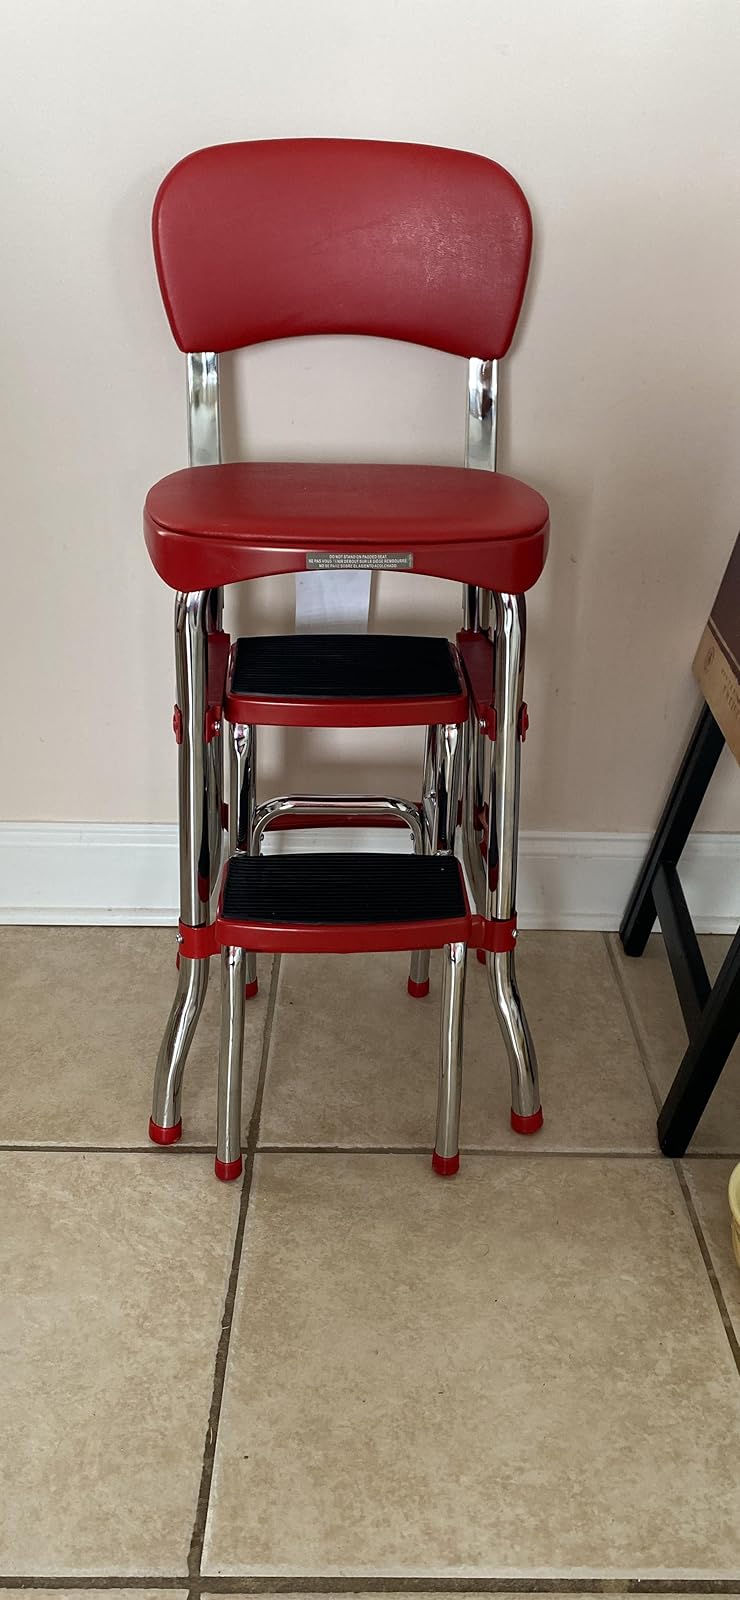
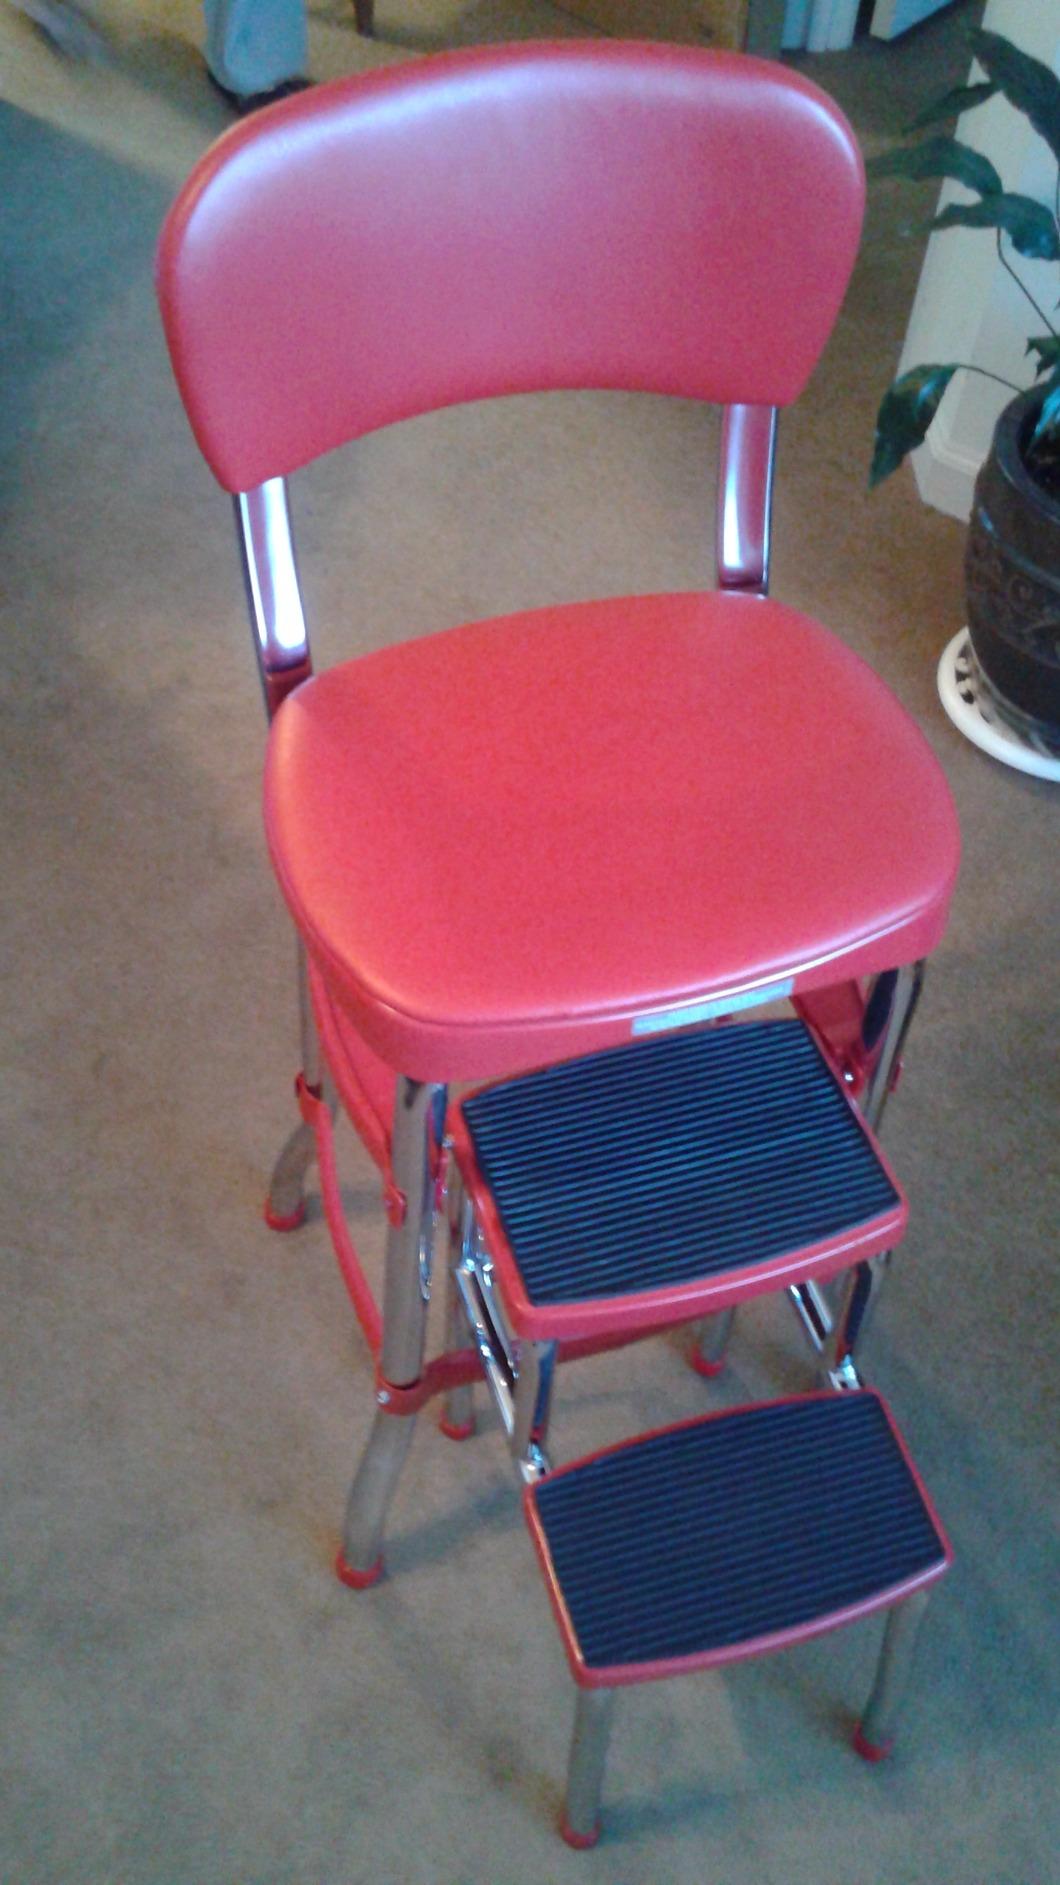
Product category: items_chair
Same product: yes